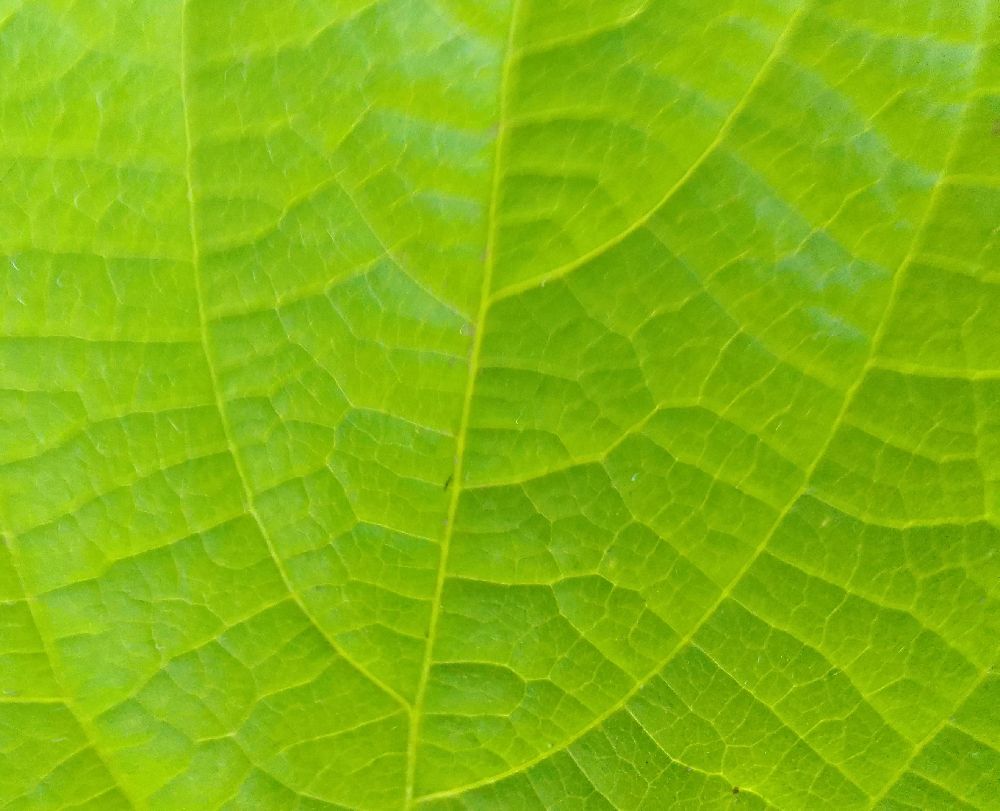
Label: healthy